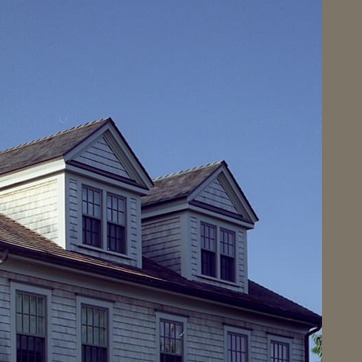
Material: other